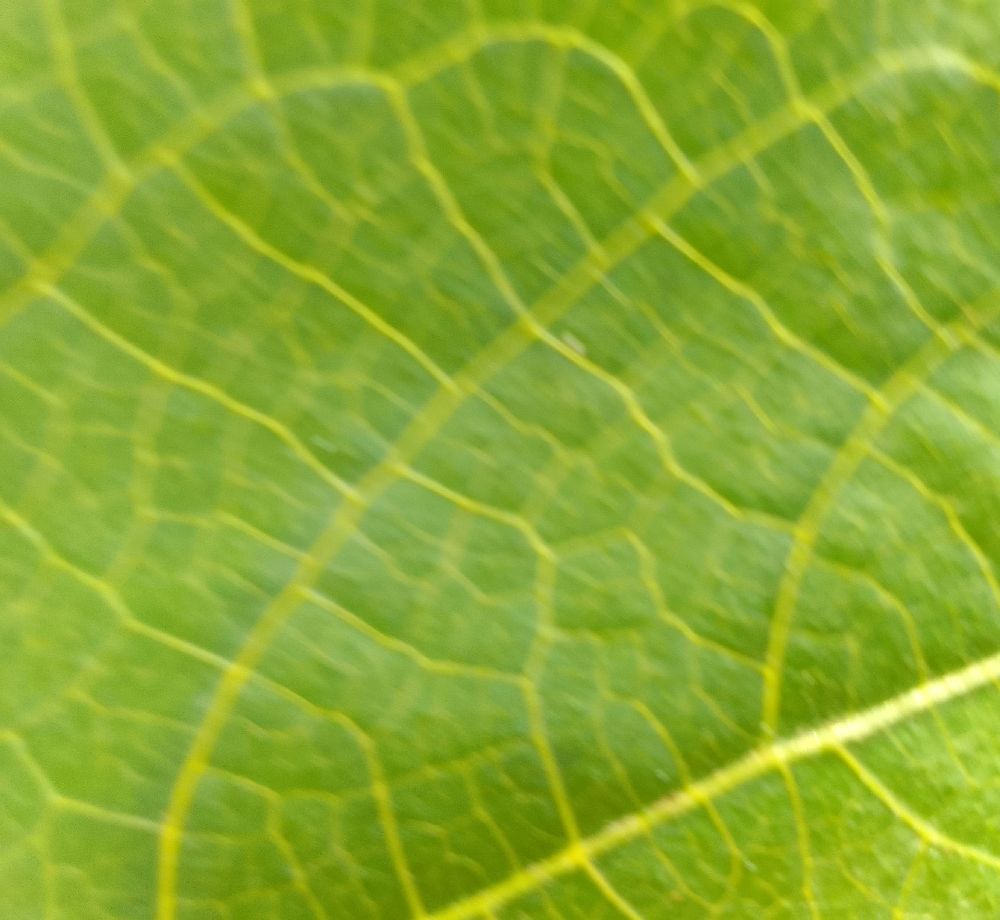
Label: healthy